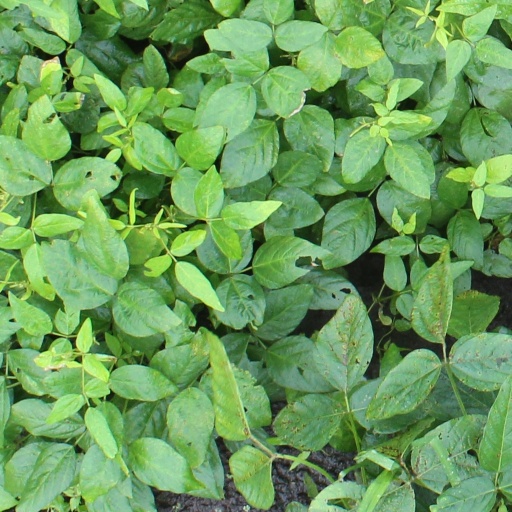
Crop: soybean